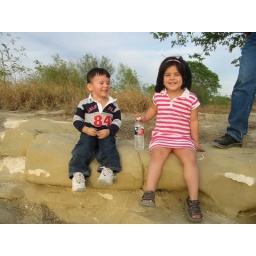
Sitting on a rock near the lake